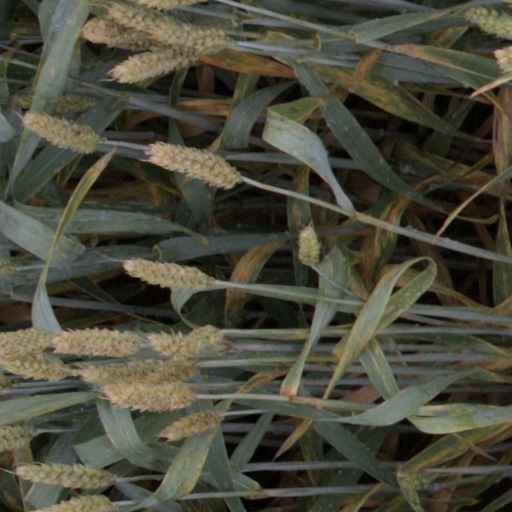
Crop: wheat